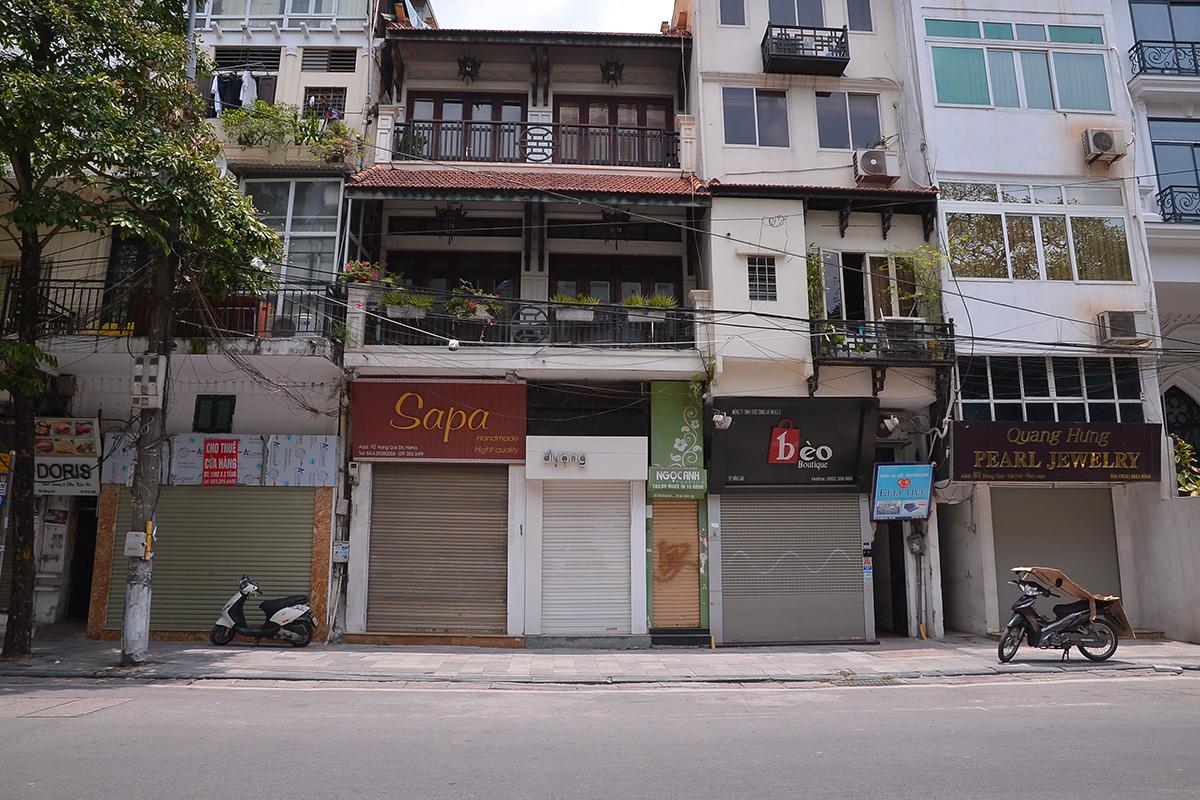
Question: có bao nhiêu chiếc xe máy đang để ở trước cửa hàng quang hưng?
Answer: một chiếc